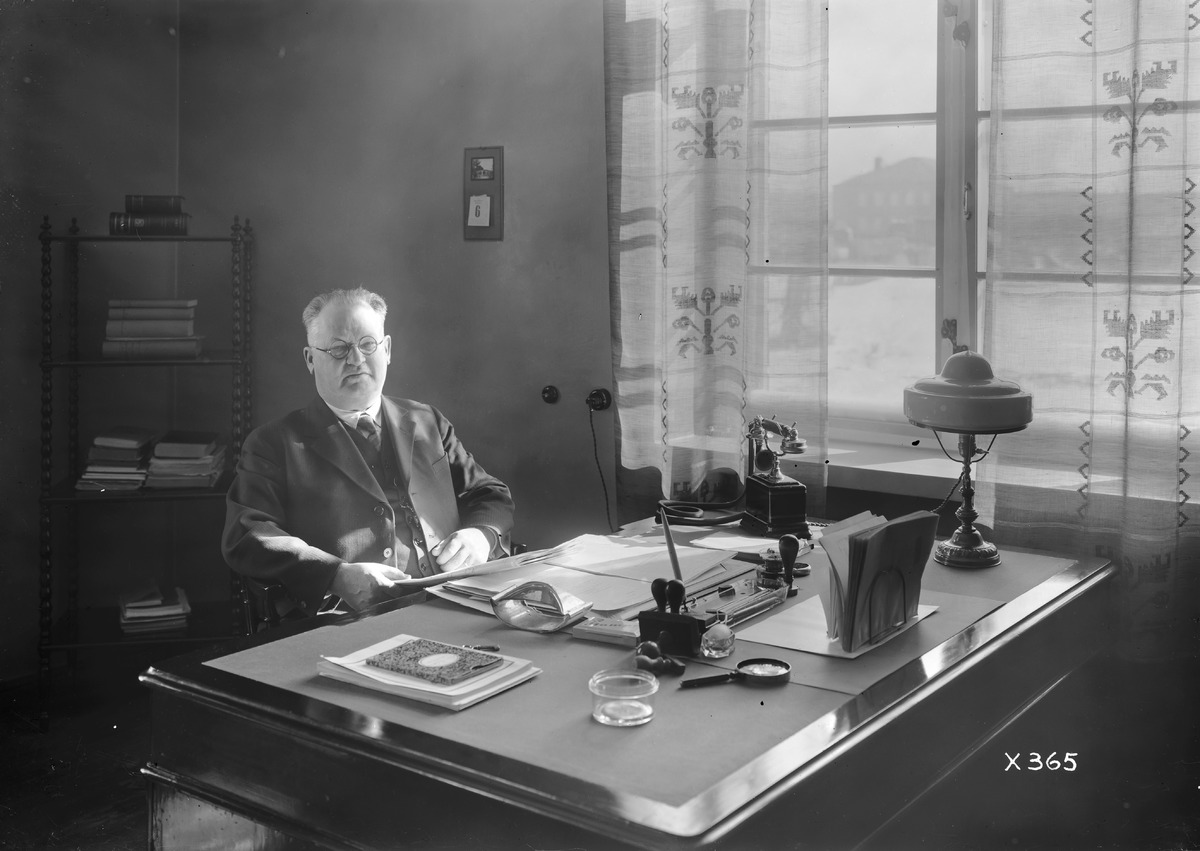
Tullinhoitaja Kustaa K. Svanljung
Customs manager Kustaa K. Svanljung
sisällön kuvaus: Tullinhoitaja Kustaa K. Svanljung 6.4.1934. content description: Customs manager Kustaa K. Svanljung on April 6, 1934.
Vuosi: 1934
Paikka: , Suomi, Suomi
Aiheet: Svanljung, Kustaa K.; tullinhoitaja; miehet; puolikuva; sisäkuva; tullilaitos; tullit; yksin; customs; man